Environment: real
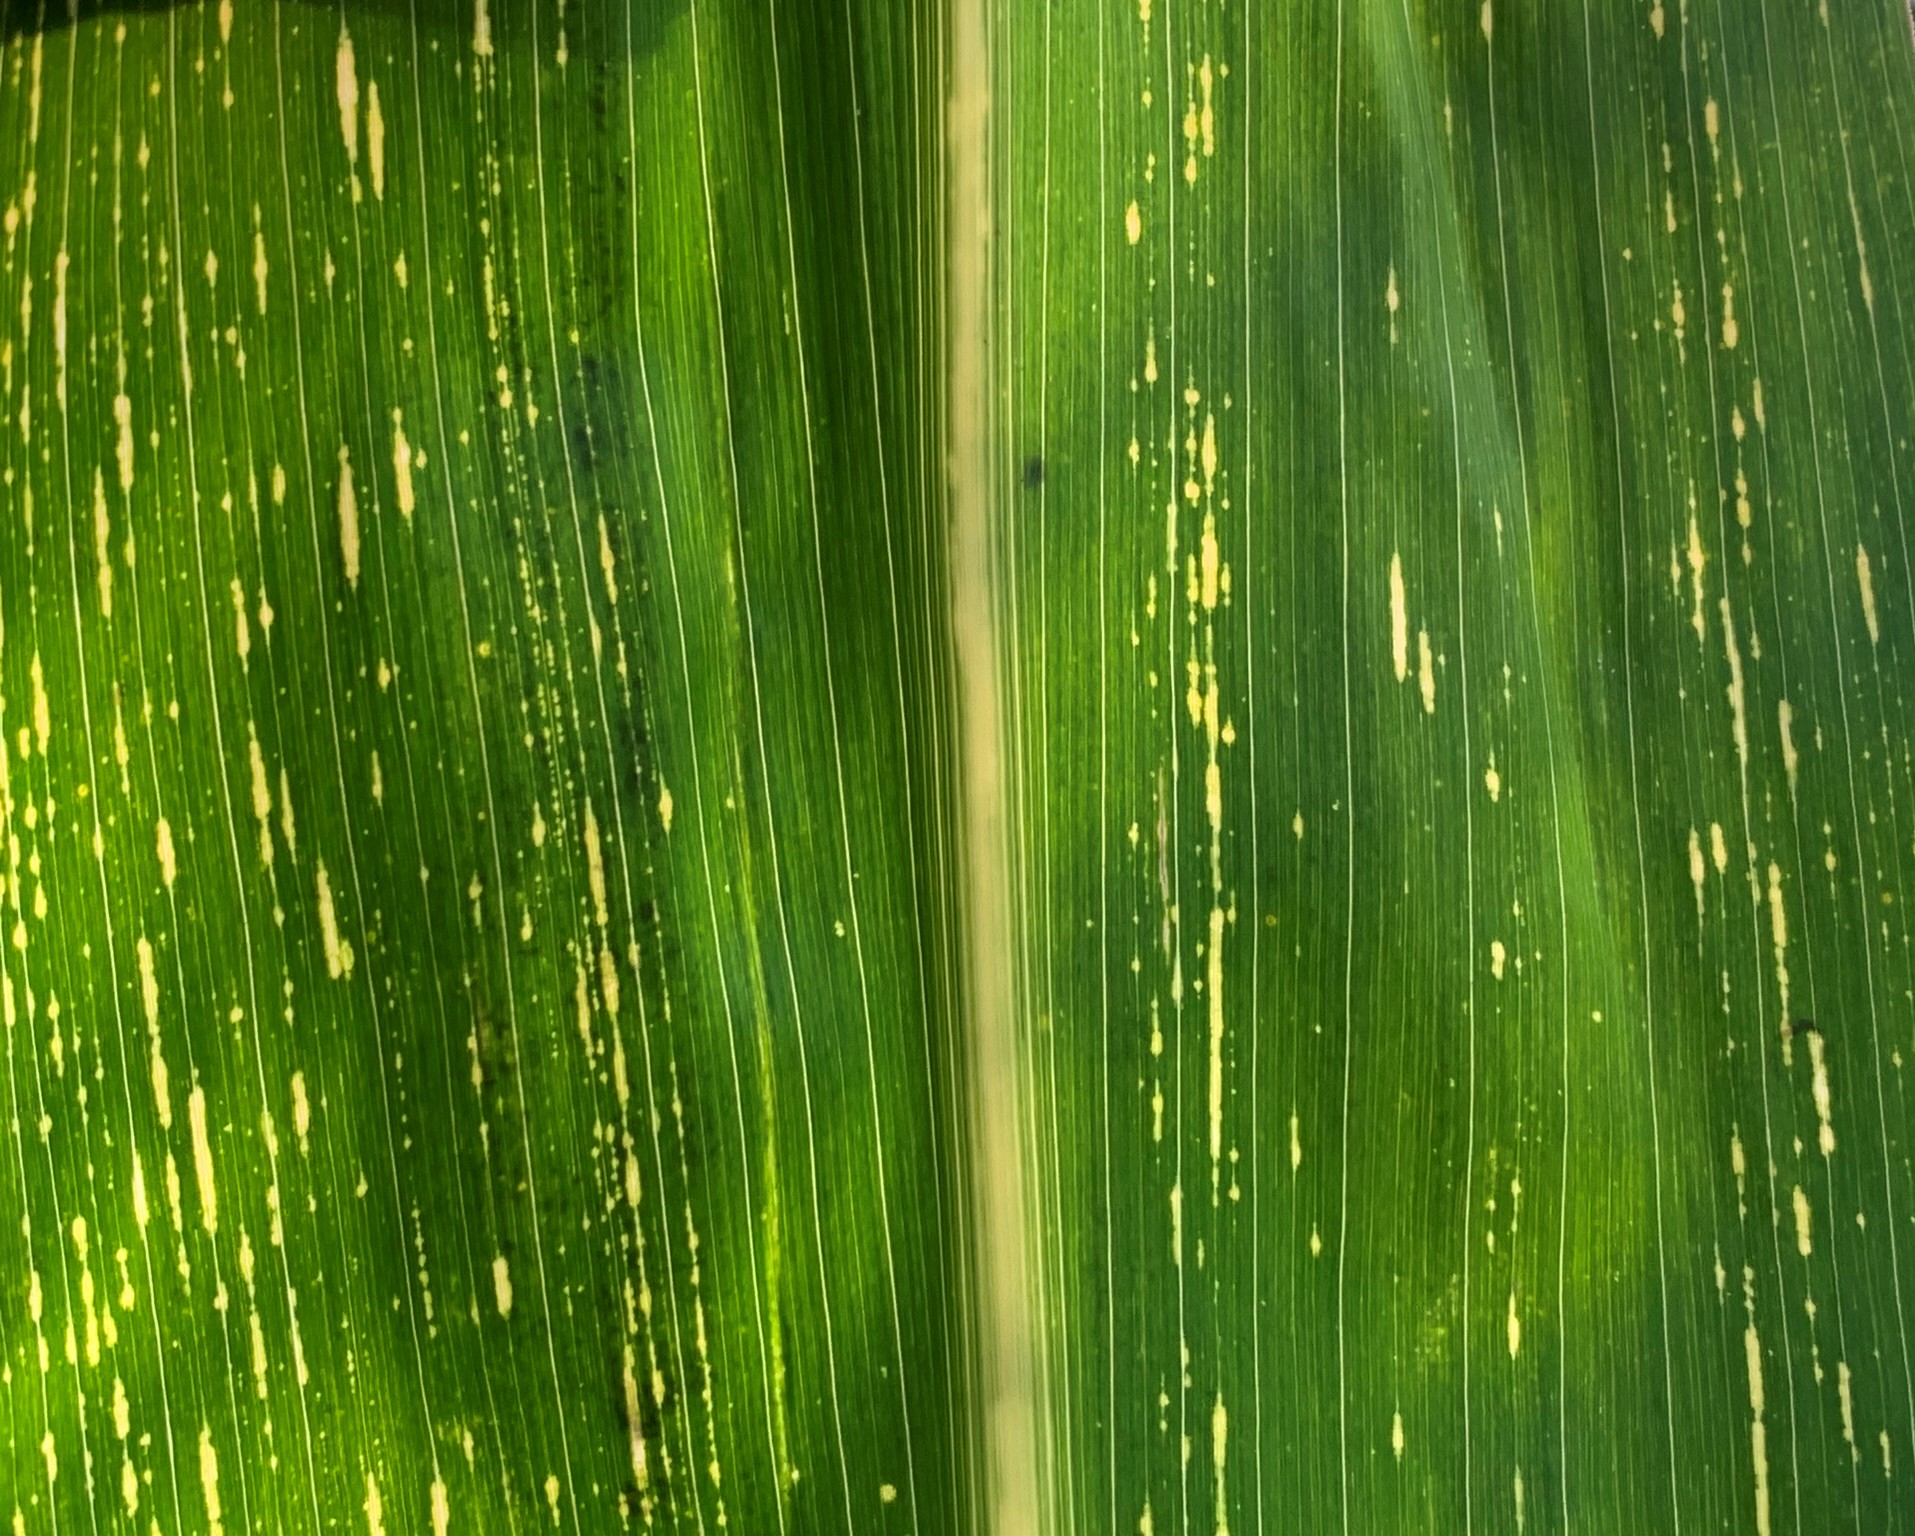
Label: lethal_necrosis